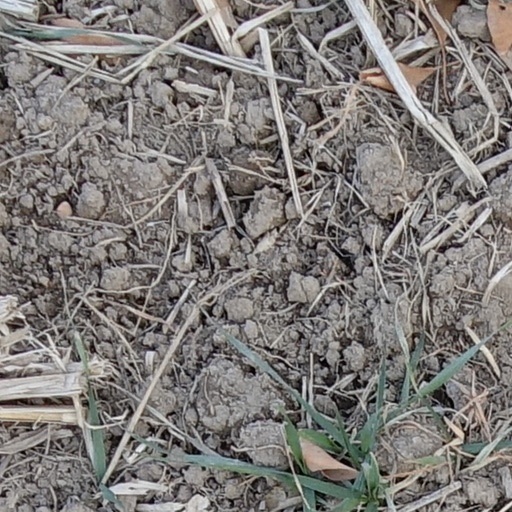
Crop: wheat